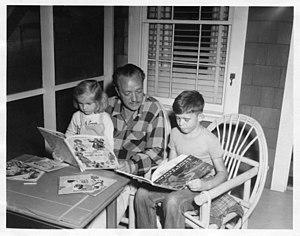
Gustaf Tenggren, né le 3 novembre 1896 à Magda près de Alingsås au Sud-Ouest de la Suède - mort le 9 avril 1970, Dogfish Head, Maine, est un illustrateur suédois, connu pour ses activités aux Studios Disney.